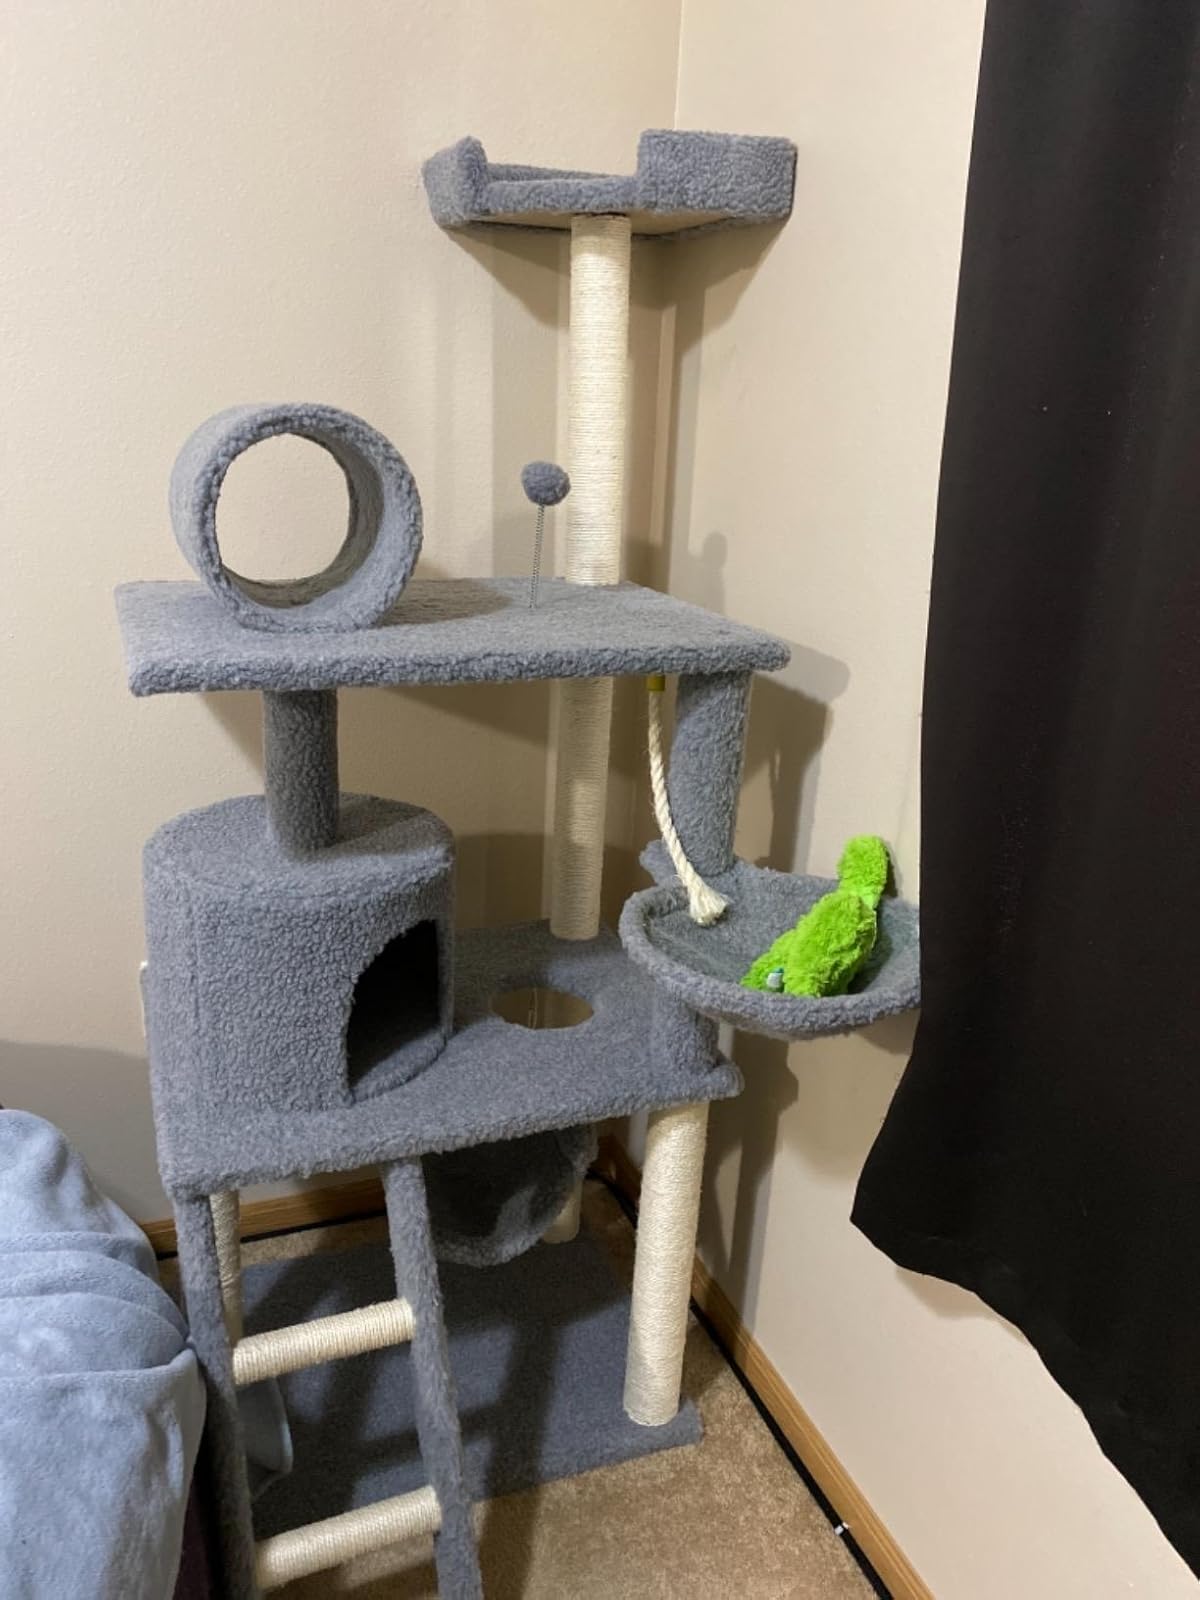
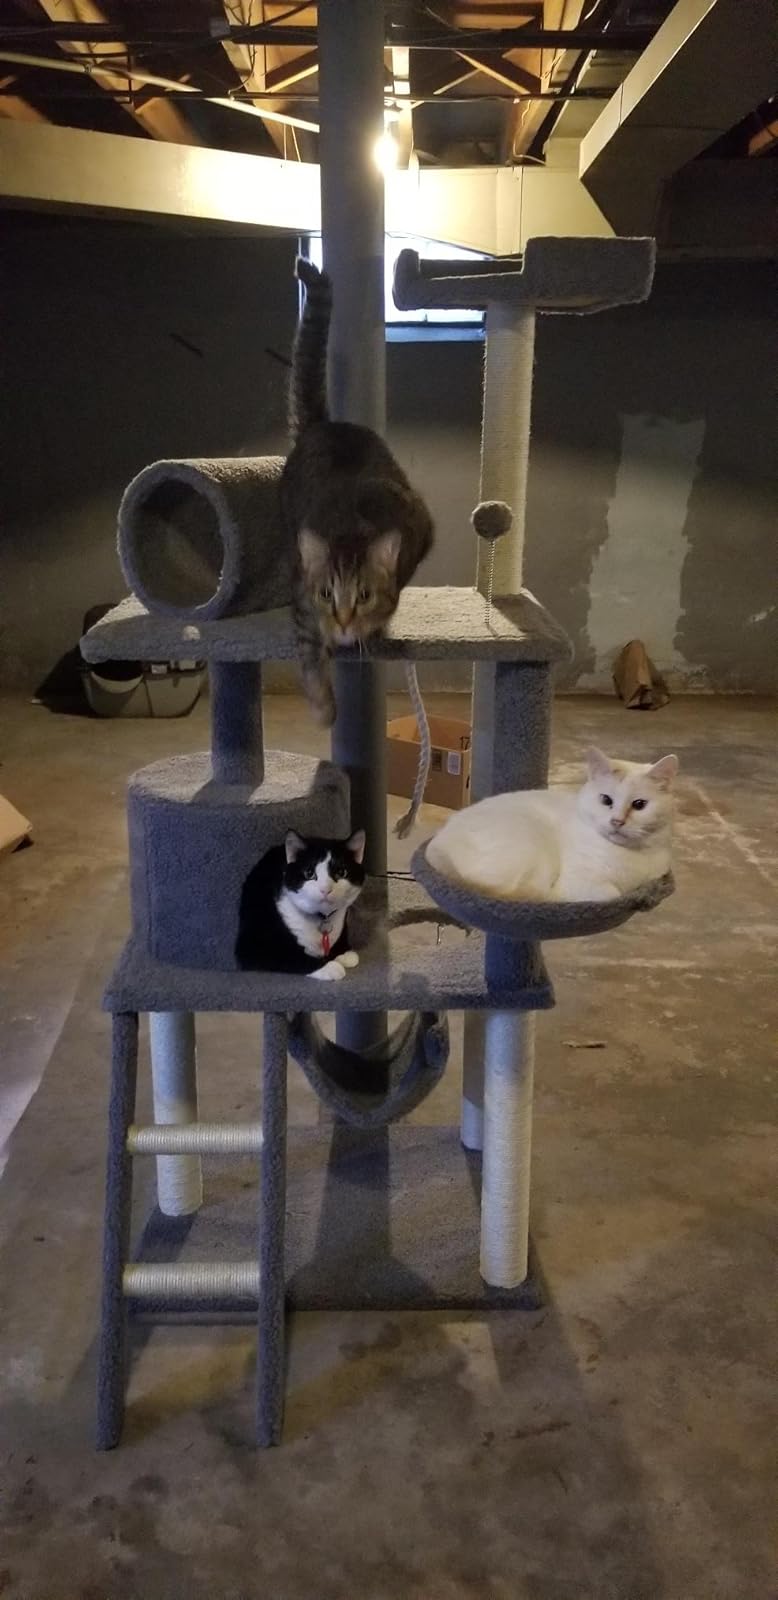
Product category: items_cat tree
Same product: yes